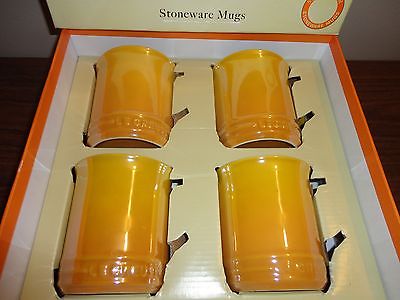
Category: mug